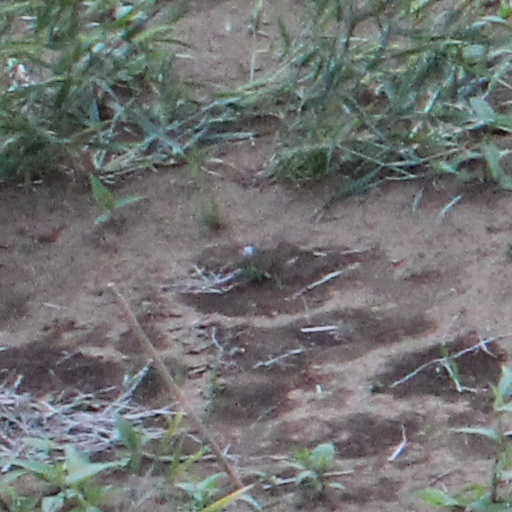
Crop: wheat